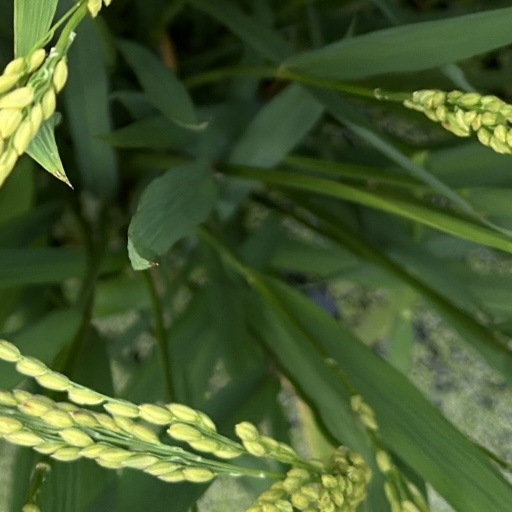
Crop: rice